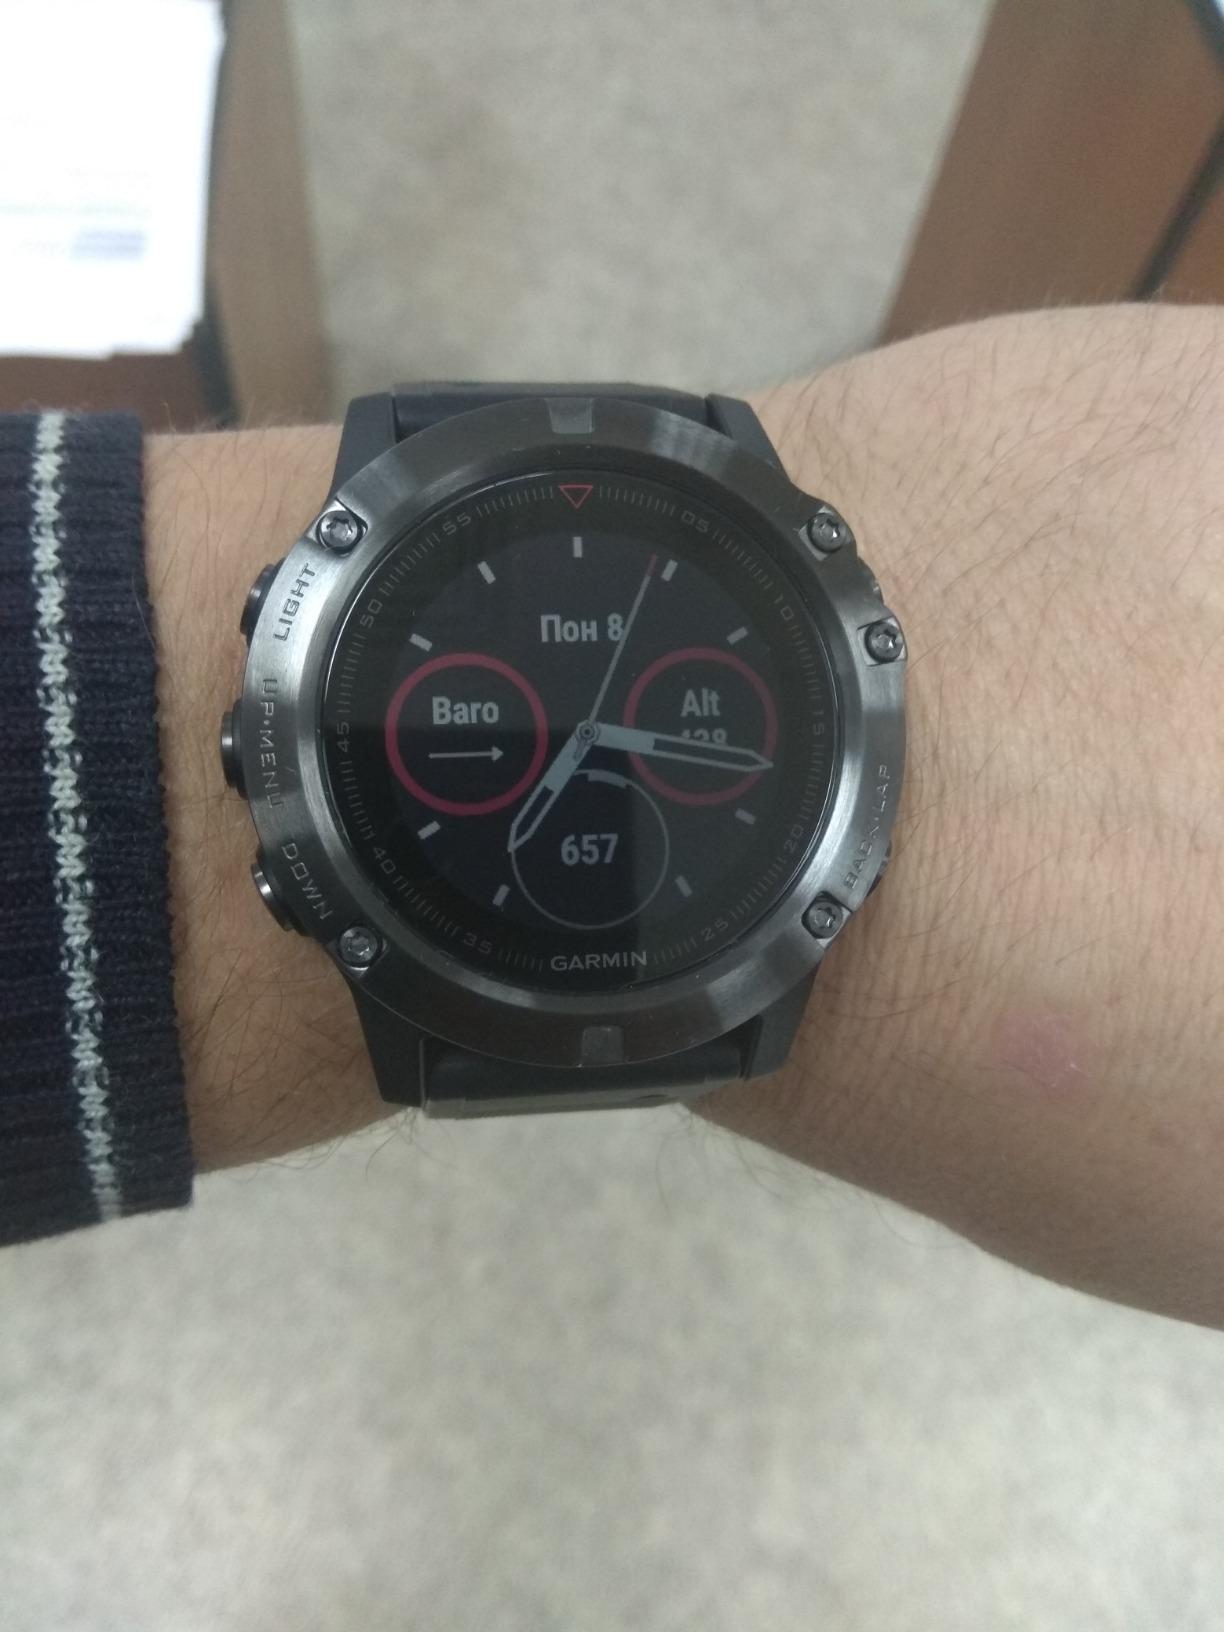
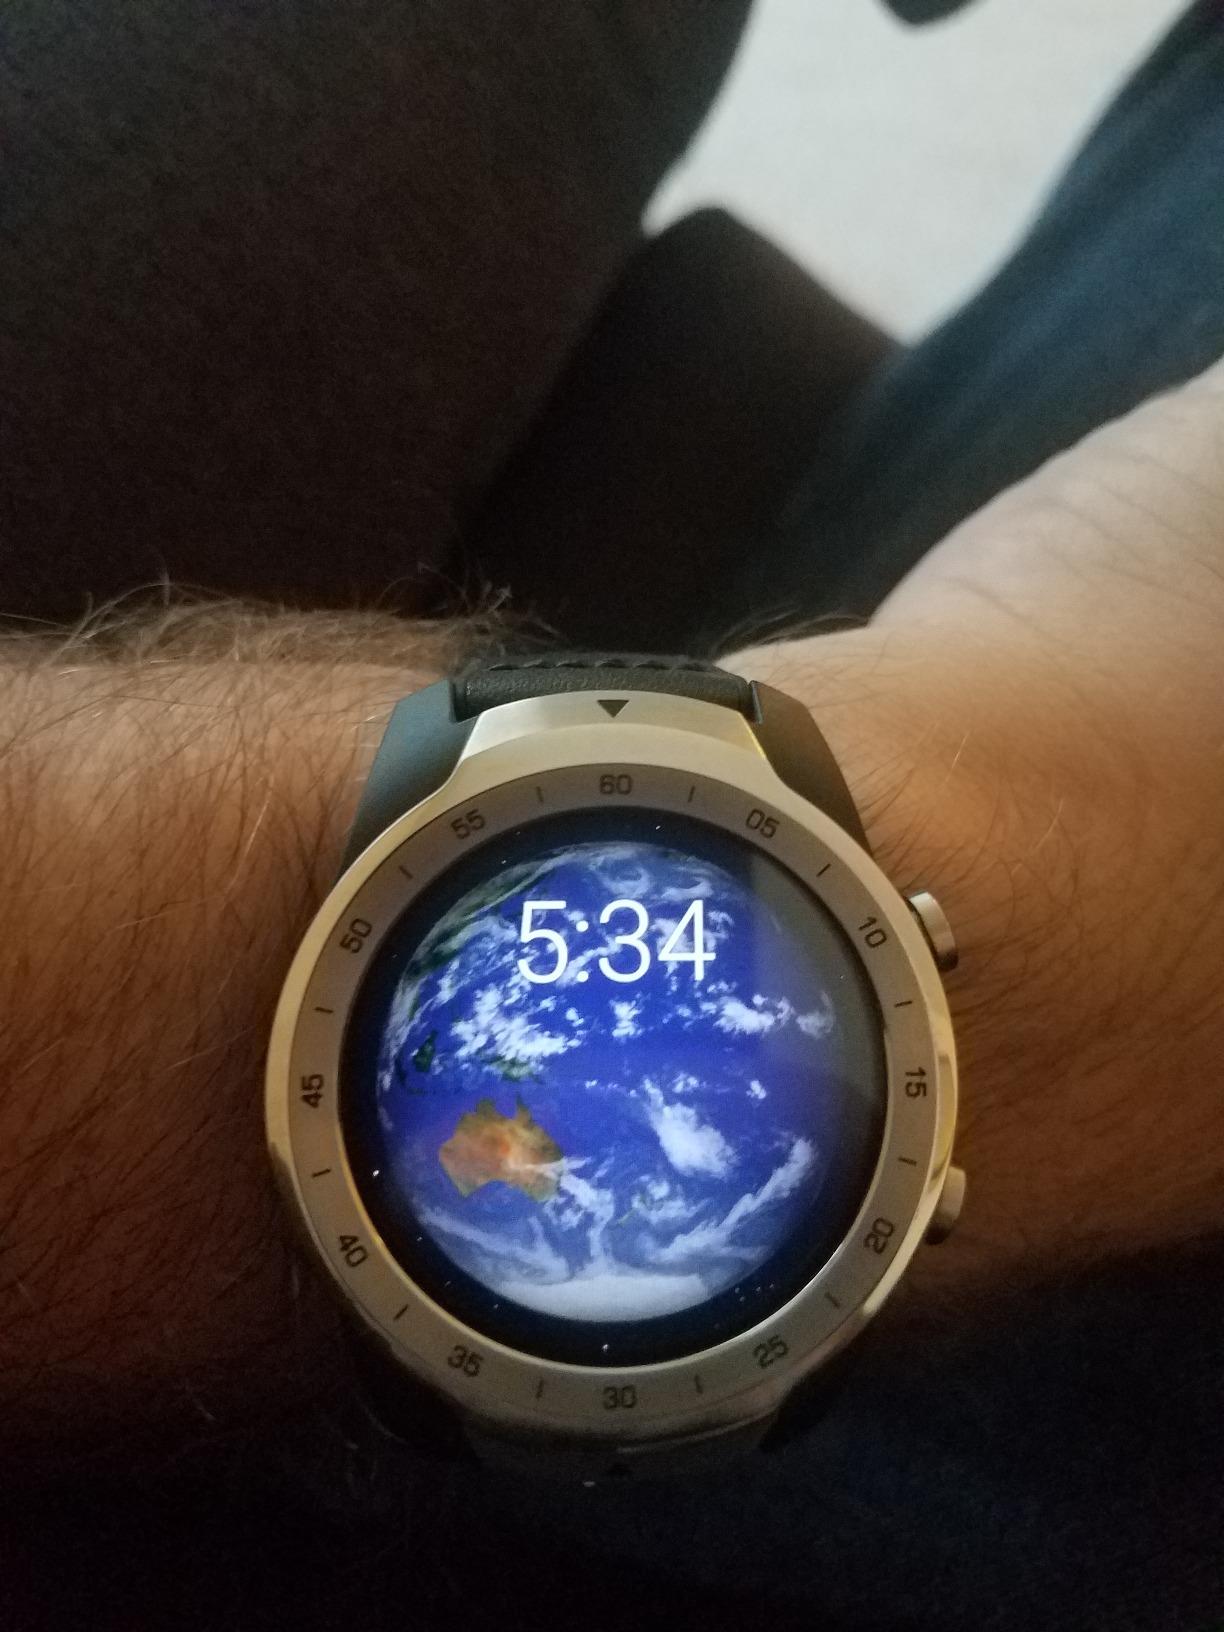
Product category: smartwatch
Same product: no